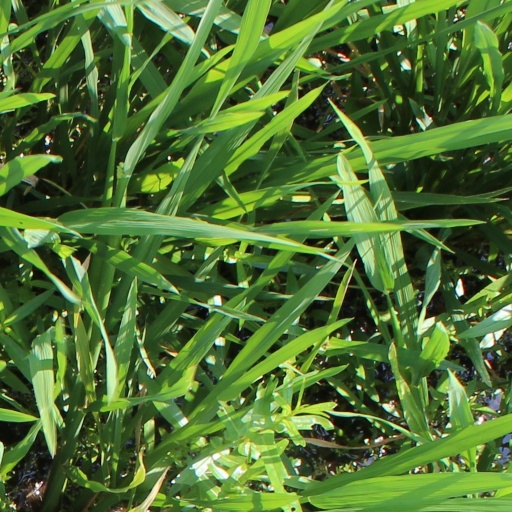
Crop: rice